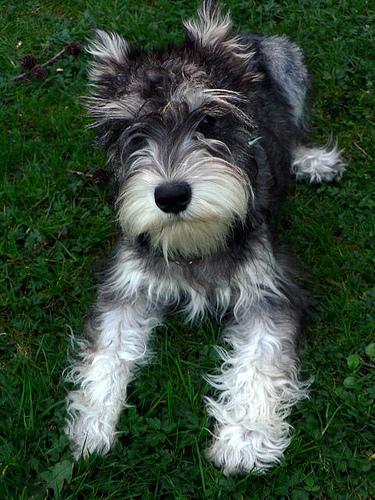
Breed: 2342-n000102-miniature_schnauzer